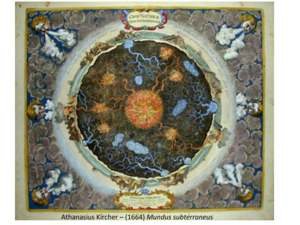
Scan du Mundus Subterraneus (1664) d'Athanasius Kircher
La sismologie ou séismologie, est une discipline scientifique qui étudie les séismes et la propagation des ondes élastiques à l'intérieur de la Terre.